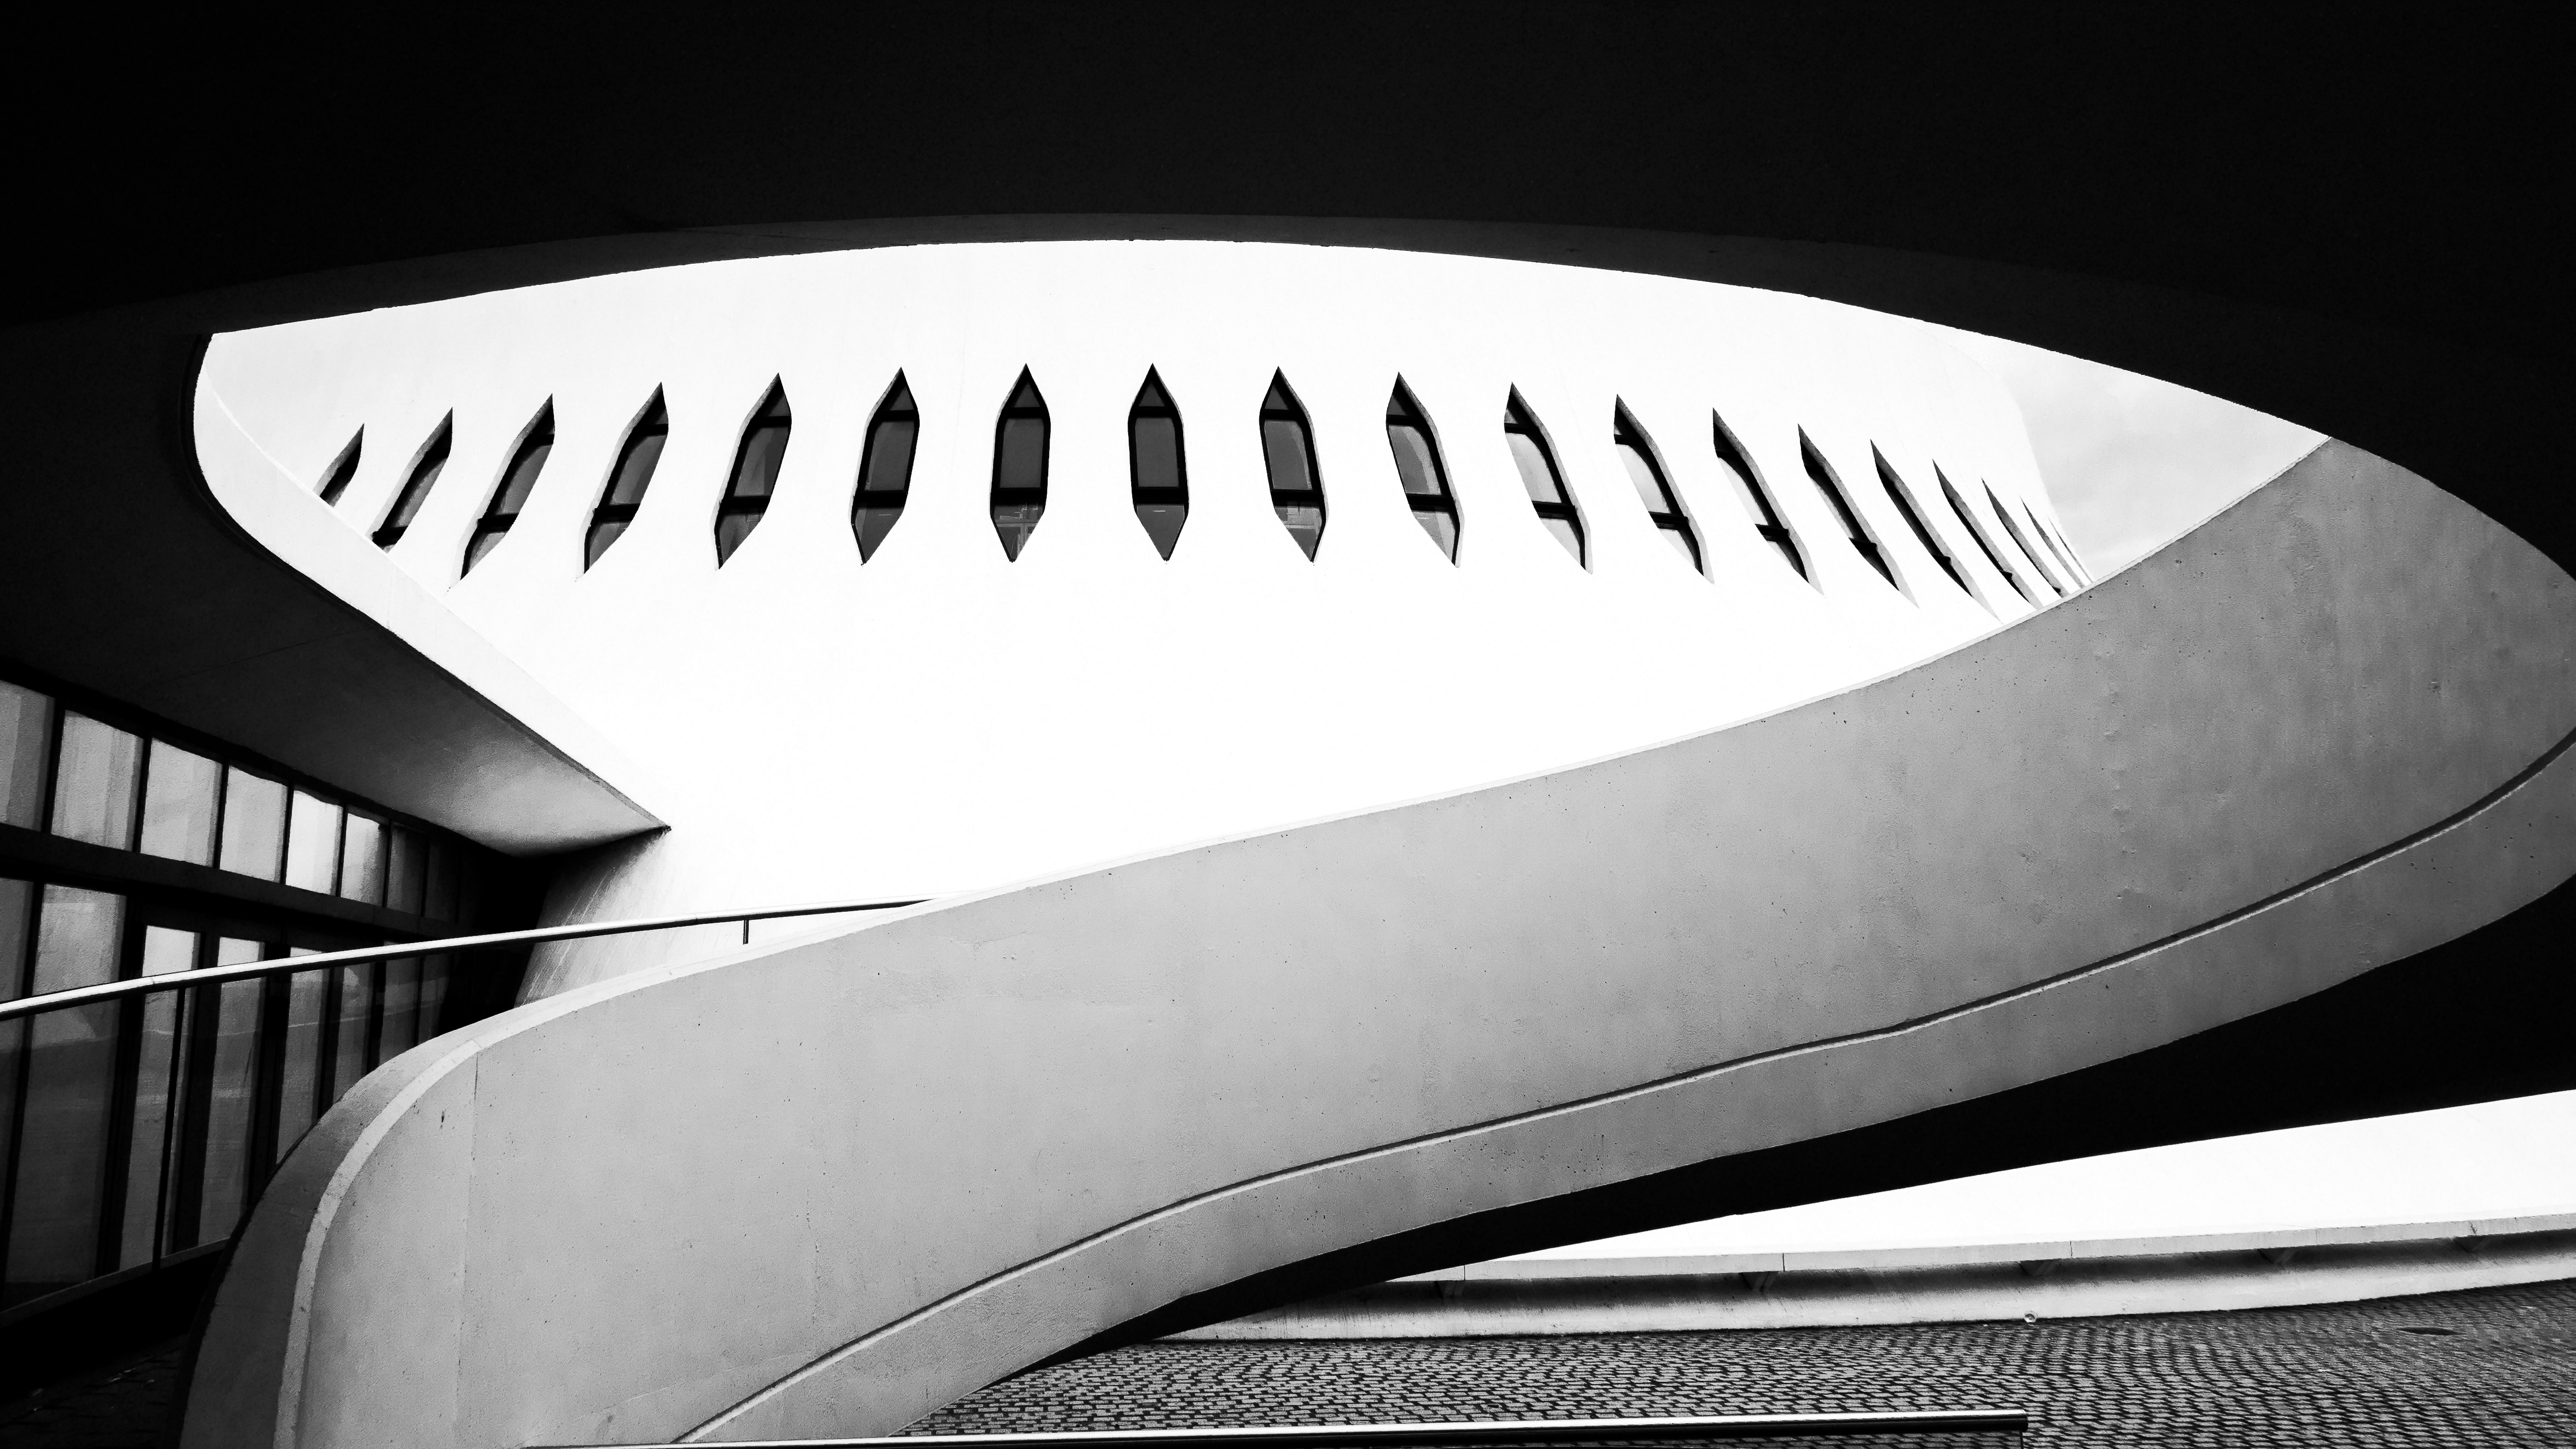
wing, black and white, white, line, black, monochrome, lighting, brand, design, le, niemeyer, havre, monochrome photography